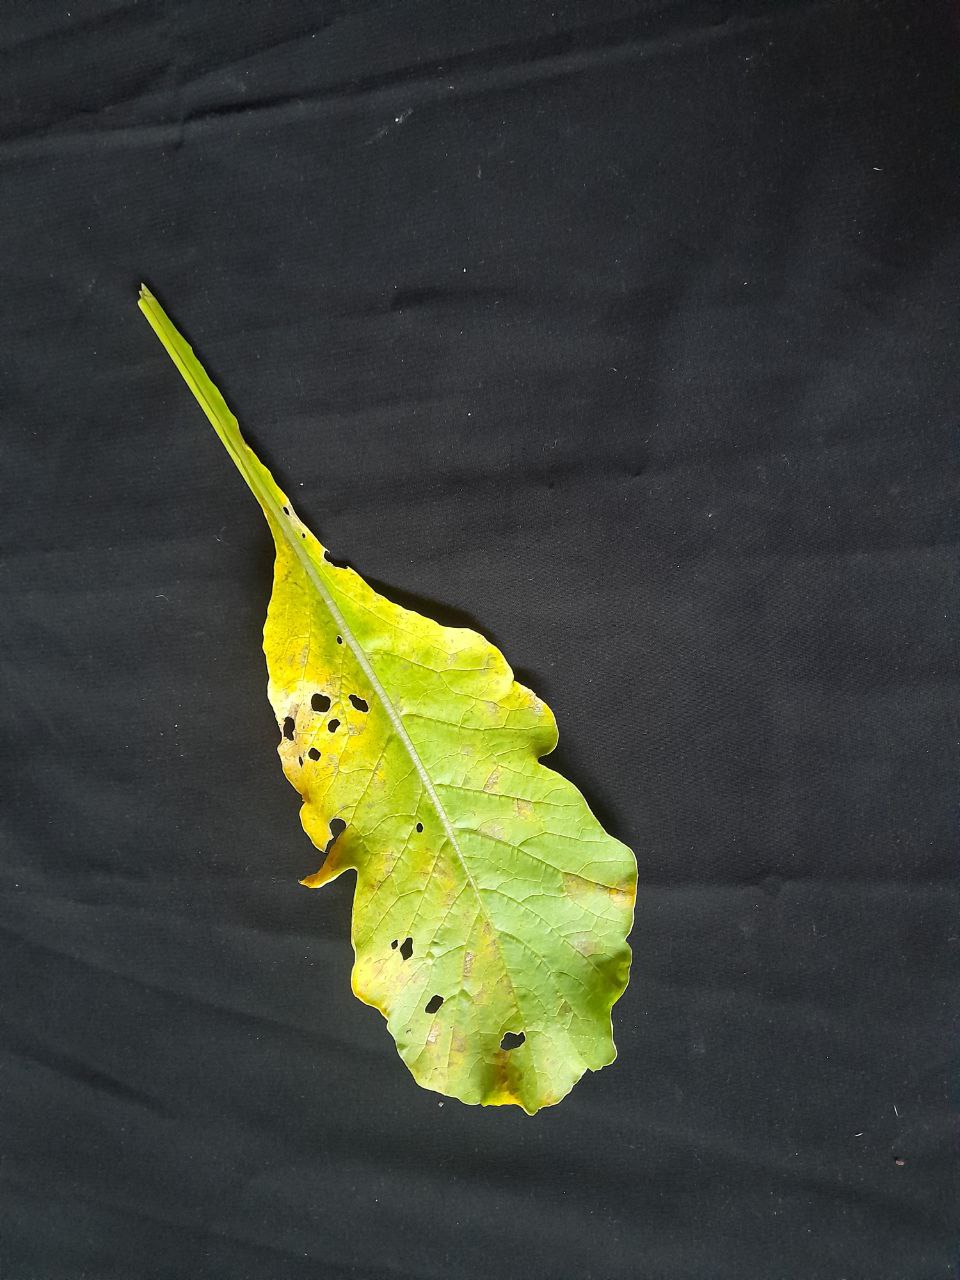
Label: flea beetle